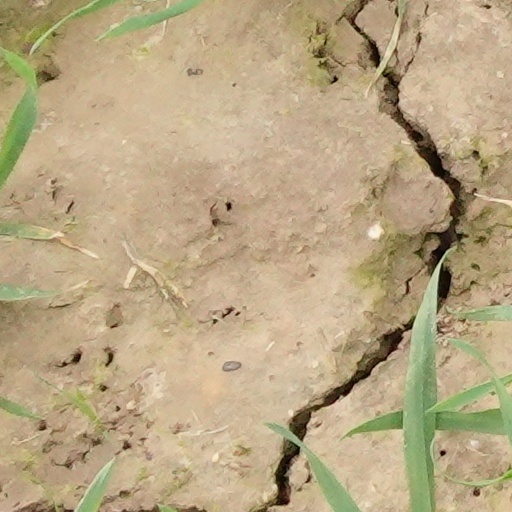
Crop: wheat